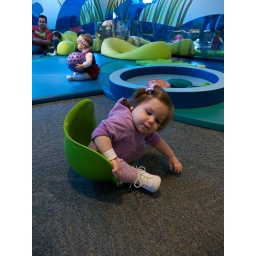
Leah thought it was fun to sit in these seats that looked a lot like turtle shells.